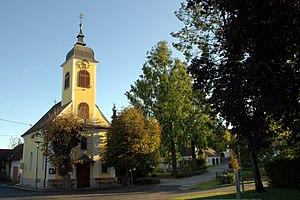
Hirnsdorf est une ancienne commune autrichienne du district de Weiz en Styrie.